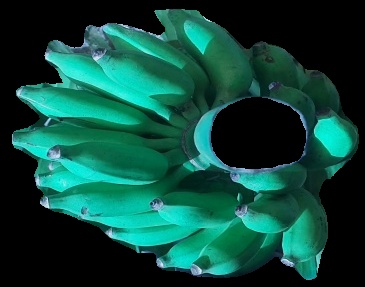
Variety: elakki-bale
Grade: grade3